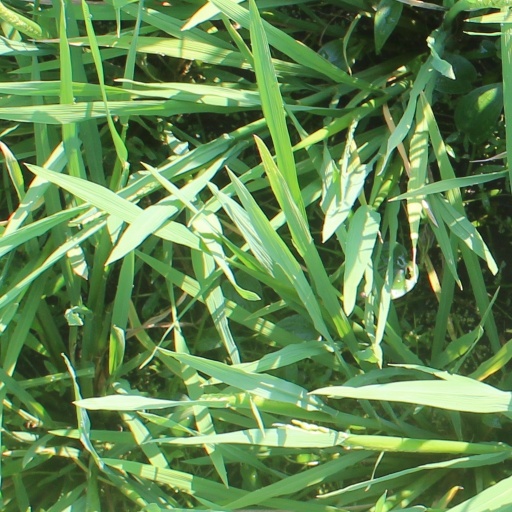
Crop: rice